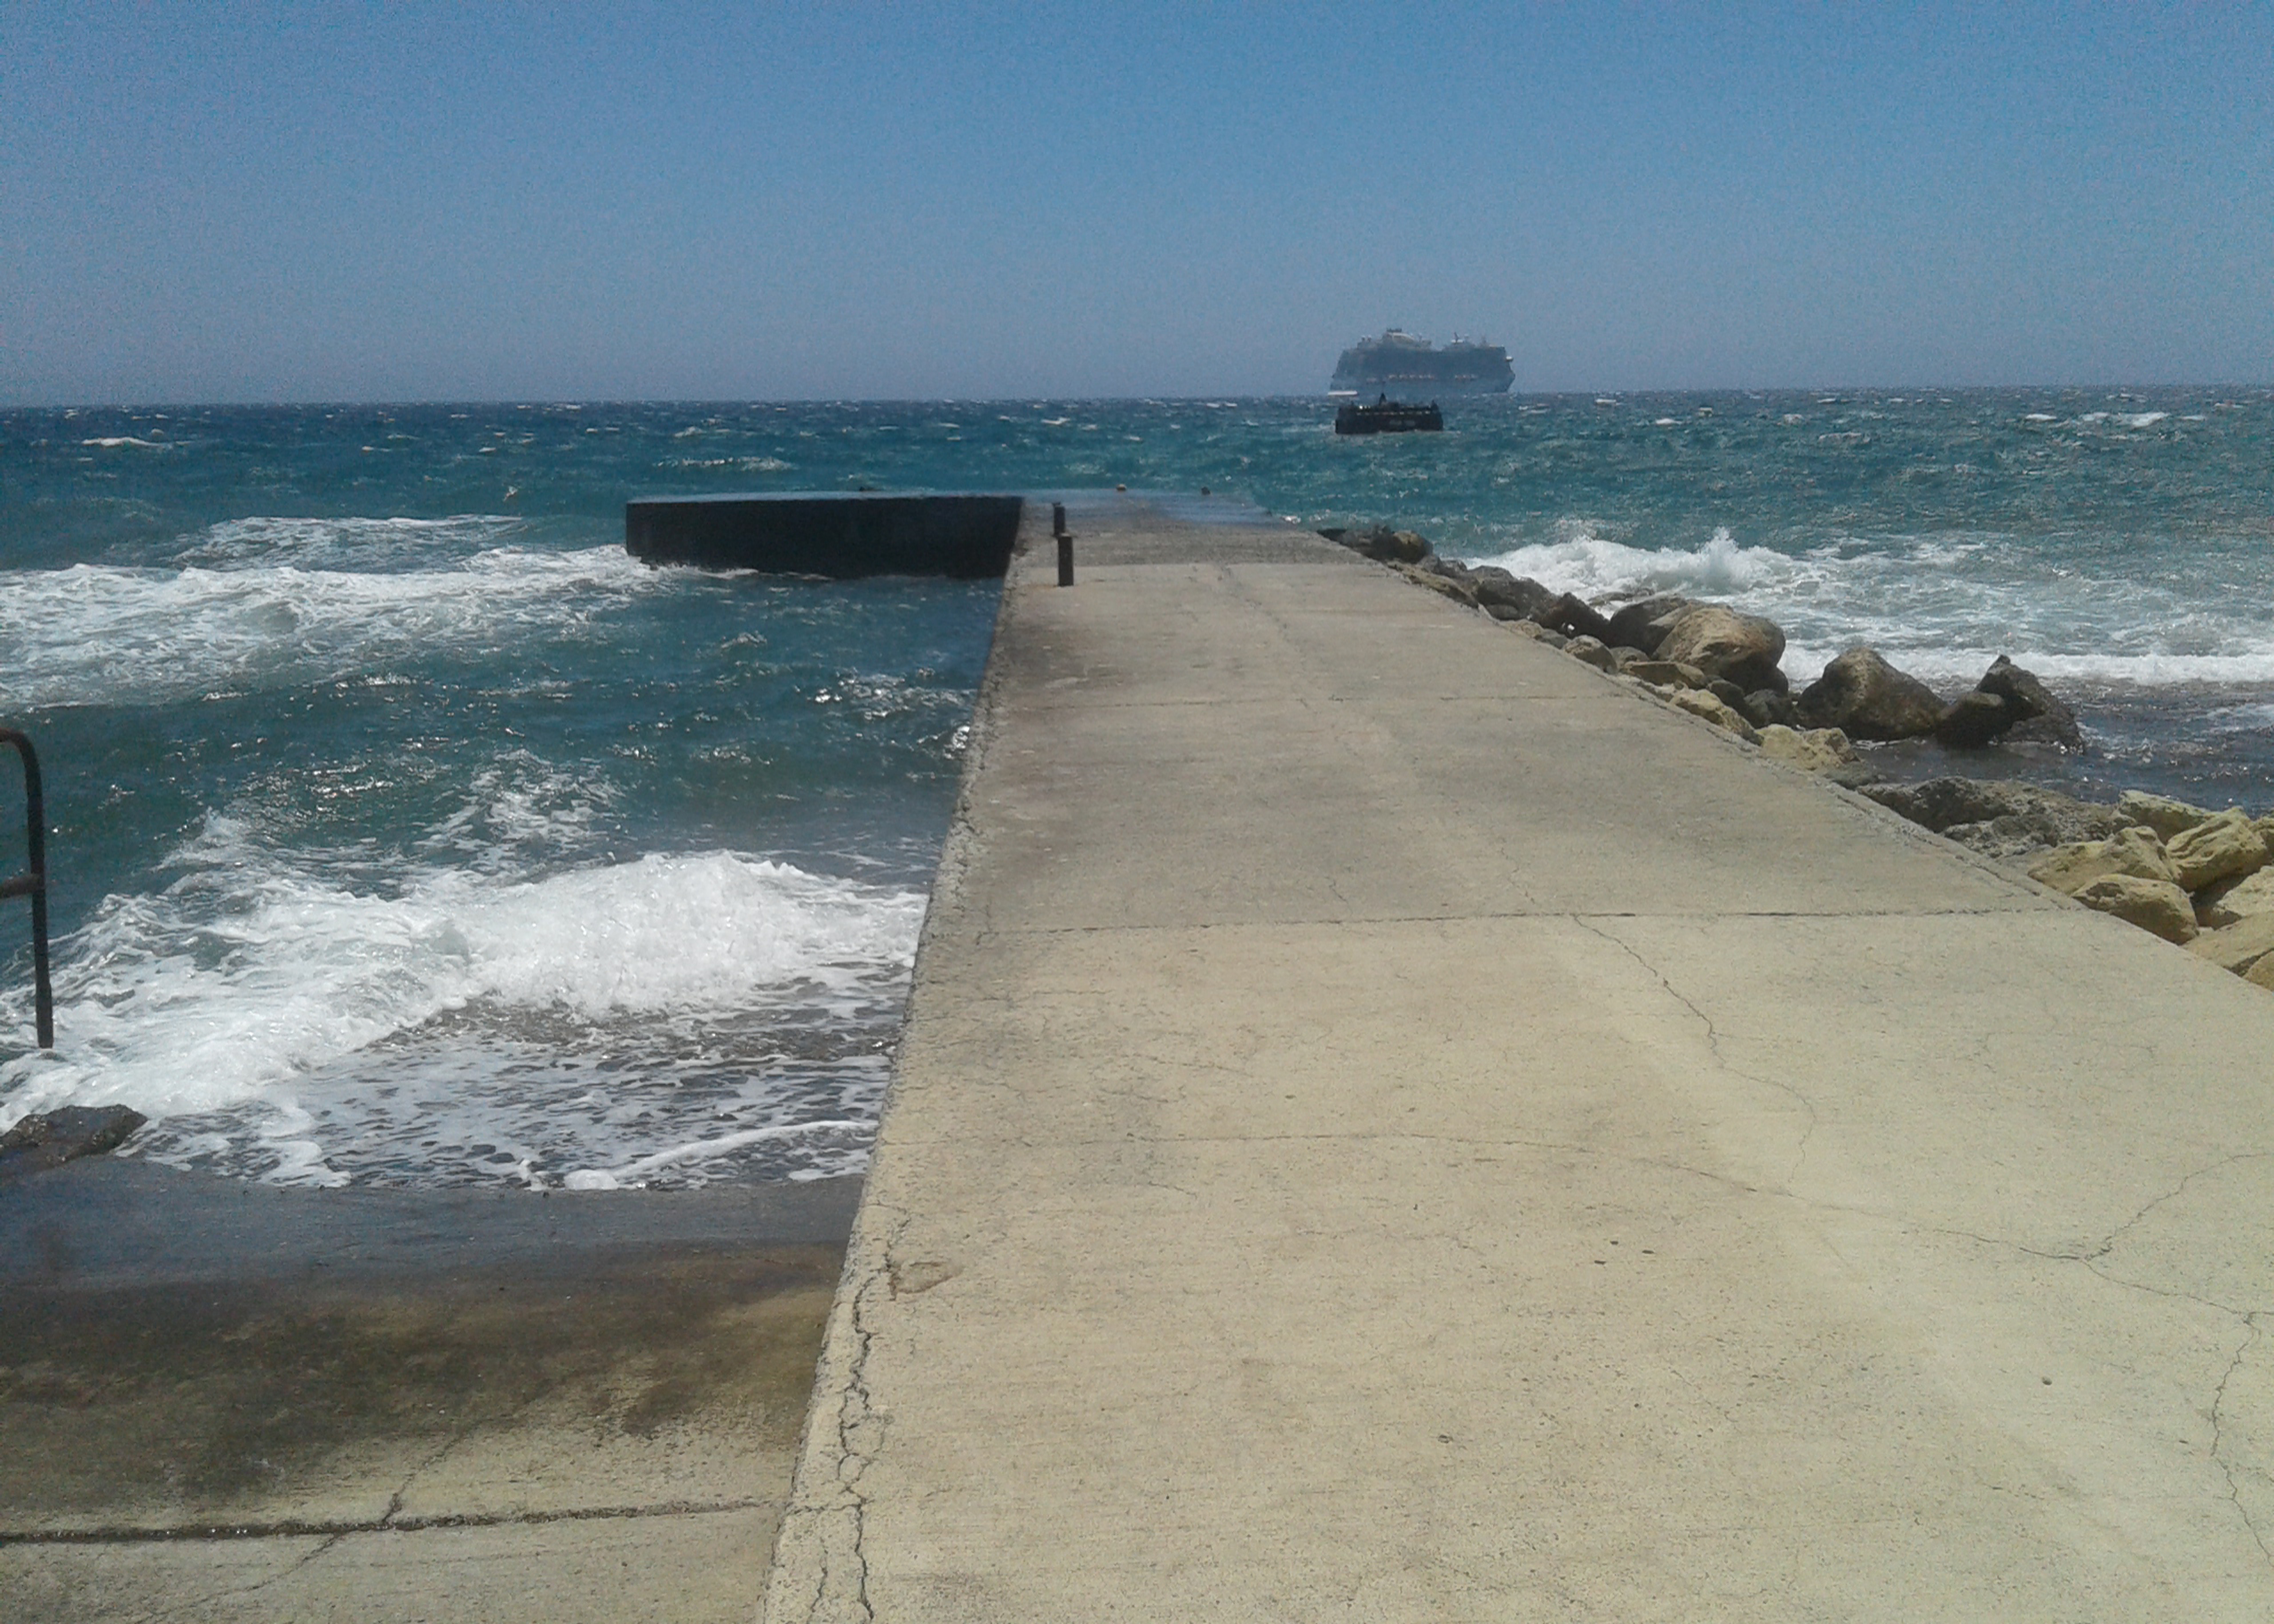
sky, sea, rocks, water, ramps, jetty, vessel, boat, waves, blue, coastal and oceanic landforms, beach, horizon, wind wave, shore, tree, wind, coast, ocean, wave, rock, channel, wood, tropics, sound, rectangle, tide, street light, landscape, breakwater, lake, headland